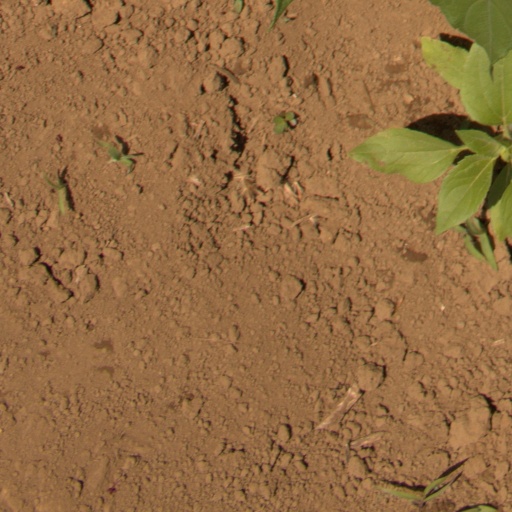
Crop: Jerusalem artichoke